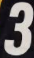
Number: 3